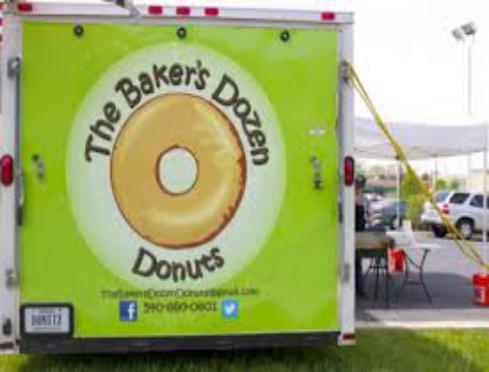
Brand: Baker's Dozen Donuts
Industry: Food